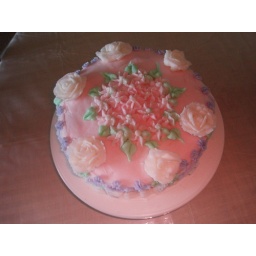
last cake in my class with roses drop flowers leaves basically tried to cover everything